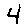
Label: 4